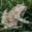
Label: frog